Cox model engine

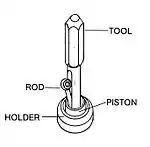
Cox Reset Tool

The early engines that were produced before 1957 had a light alloy piston rod which is retained in its socket by a slotted steel retaining cup which in turn is held in place by a steel circlip located in a shallow groove in the interior piston wall. This arrangement (known as a three-piece piston) was abandoned as of 1957 in favor of a hardened steel rod that was swaged into a bearing cup formed integrally in the piston interior. The advantage of this latter set-up was that it simplified assembly and the bearing could be re-set to take up play using a suitable "reset" tool to re-swage the cup.